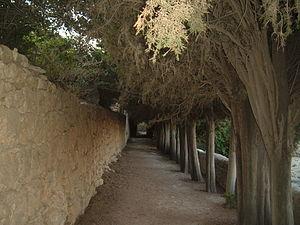
Jérusalem, chemin conduisant au cimetière dans le couvent des Soeurs de Sion à Ein Karem עברית: שדרה המובילה לבית הקברות במנזר האחיות ציון עין כרם ירושלים